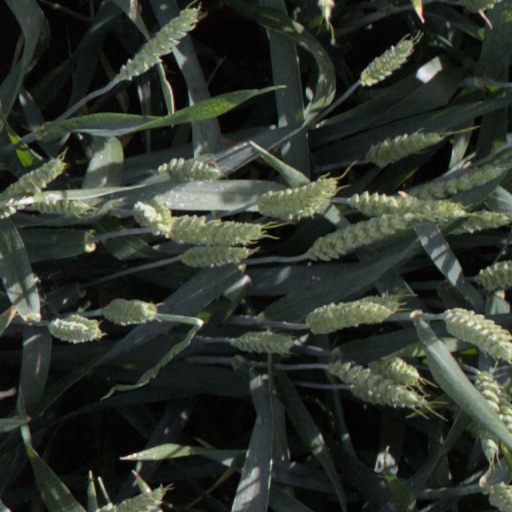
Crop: wheat